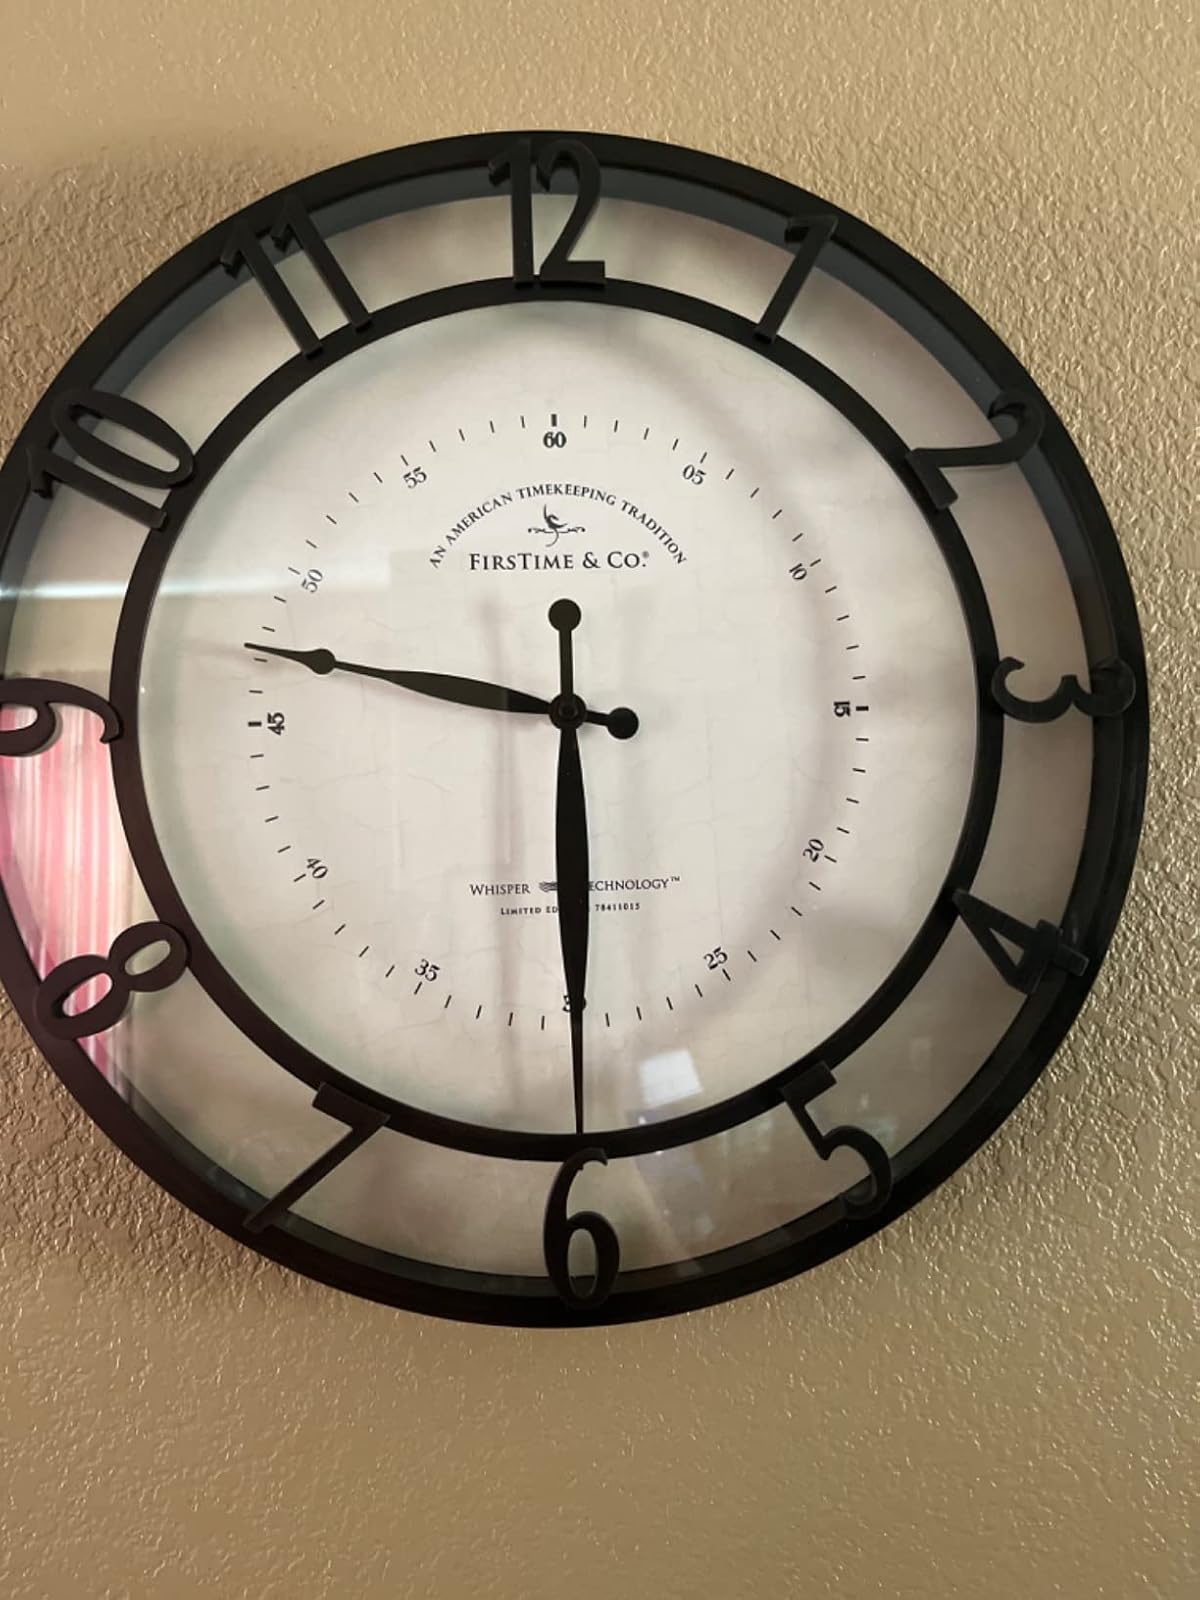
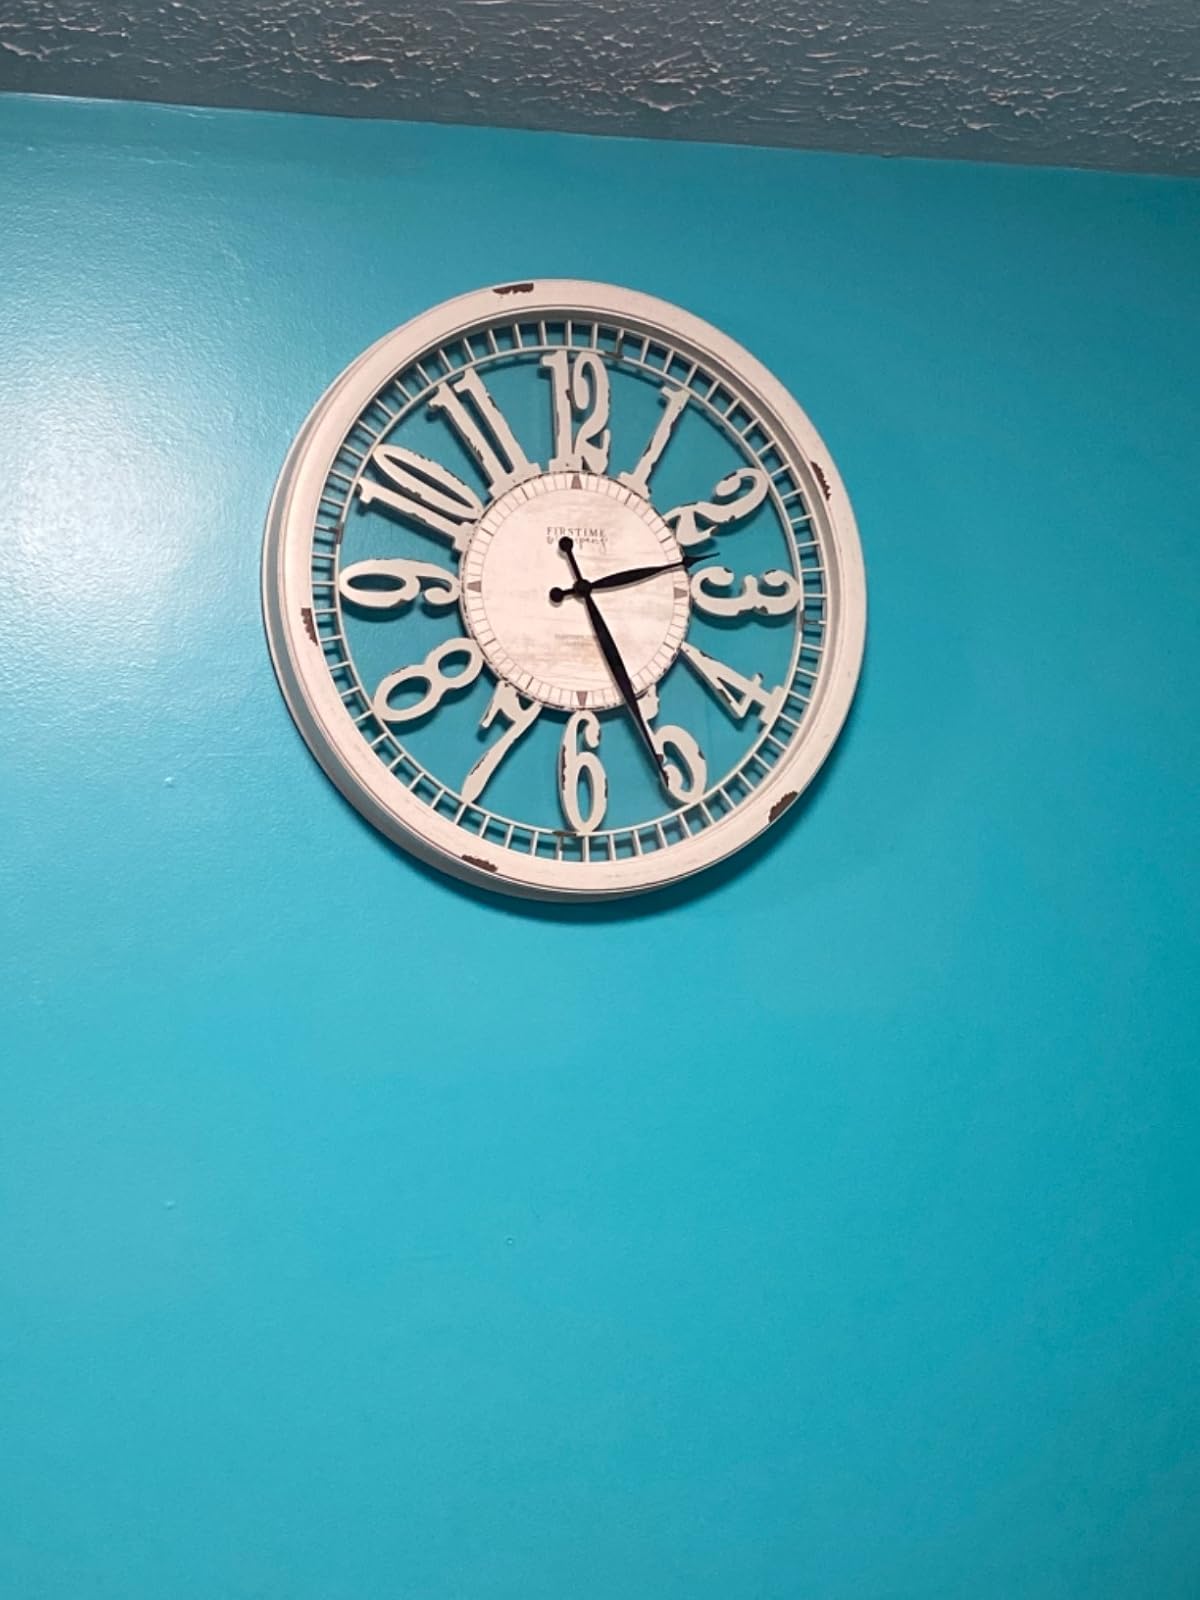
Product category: clock
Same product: no